Howard Atwood Kelly

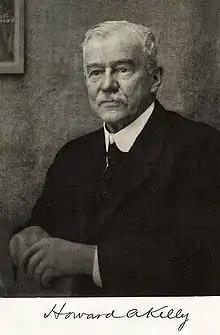

He also studied mycology, including mushroom identification, mycophagy, and research on mycologists. He collected a variety of different fungi and kept a list of species and observations. In 1924, with the help of Louis Krieger, he published a catalog of his mycological library, illustrations, and specimens, which had over 400,000 entries, an archive of artworks, 7000 titles on mushrooms, and replicas of fungi. In 1928, Kelly donated his collection to the Herbarium of the University of Michigan. This collection has been designated as The L. C. C. Krieger Mycological Library and Collections.